Ilyushin Il-86

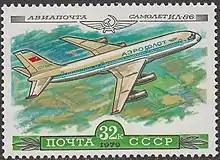
Il-86 Soviet postage stamp, 1979

The design process at Ilyushin was managed by Sergey Ilyushin's successor as head of the bureau, Genrikh Novozhilov. The timescale announced in 1973 envisaged first flight in 1976 and service entry in time for the Moscow Olympics in 1980.